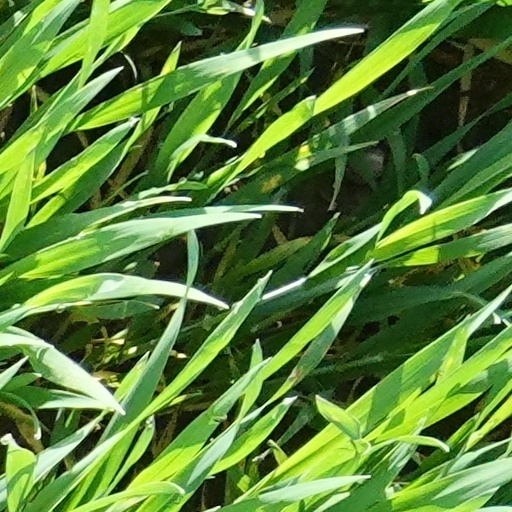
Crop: wheat